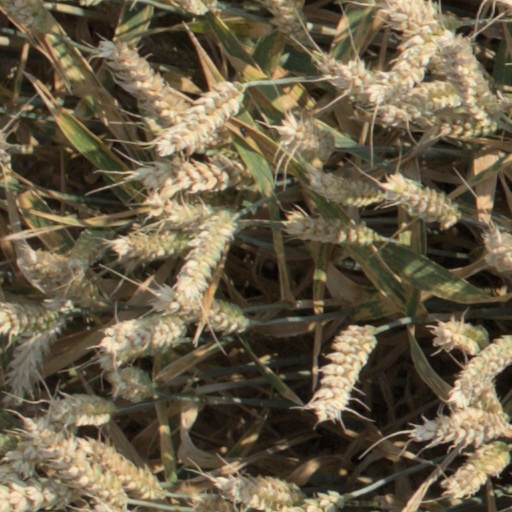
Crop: wheat